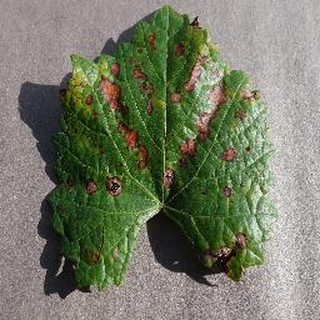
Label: grape_esca_black_measles